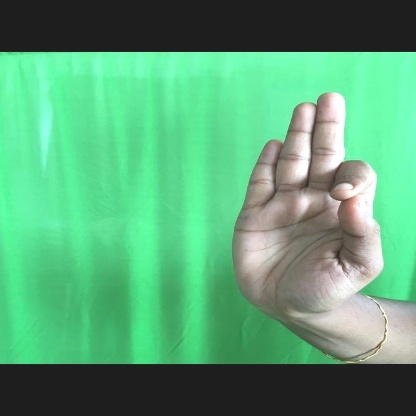
Mudra: Aralam